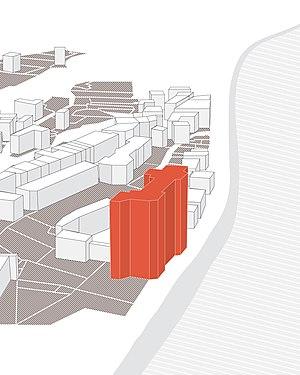
Le château de Montsoreau – musée d'Art contemporain est un musée privé d'art contemporain créé par le collectionneur français Philippe Méaille, situé dans le val de Loire à Montsoreau. Installé dans le château de Montsoreau à la suite d'un accord signé avec le conseil départemental de Maine-et-Loire, il a été inauguré le 8 avril 2016. La collection du musée représente le plus important fonds mondial d'œuvres du collectif d'artistes conceptuels britanniques Art et Language.